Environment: real
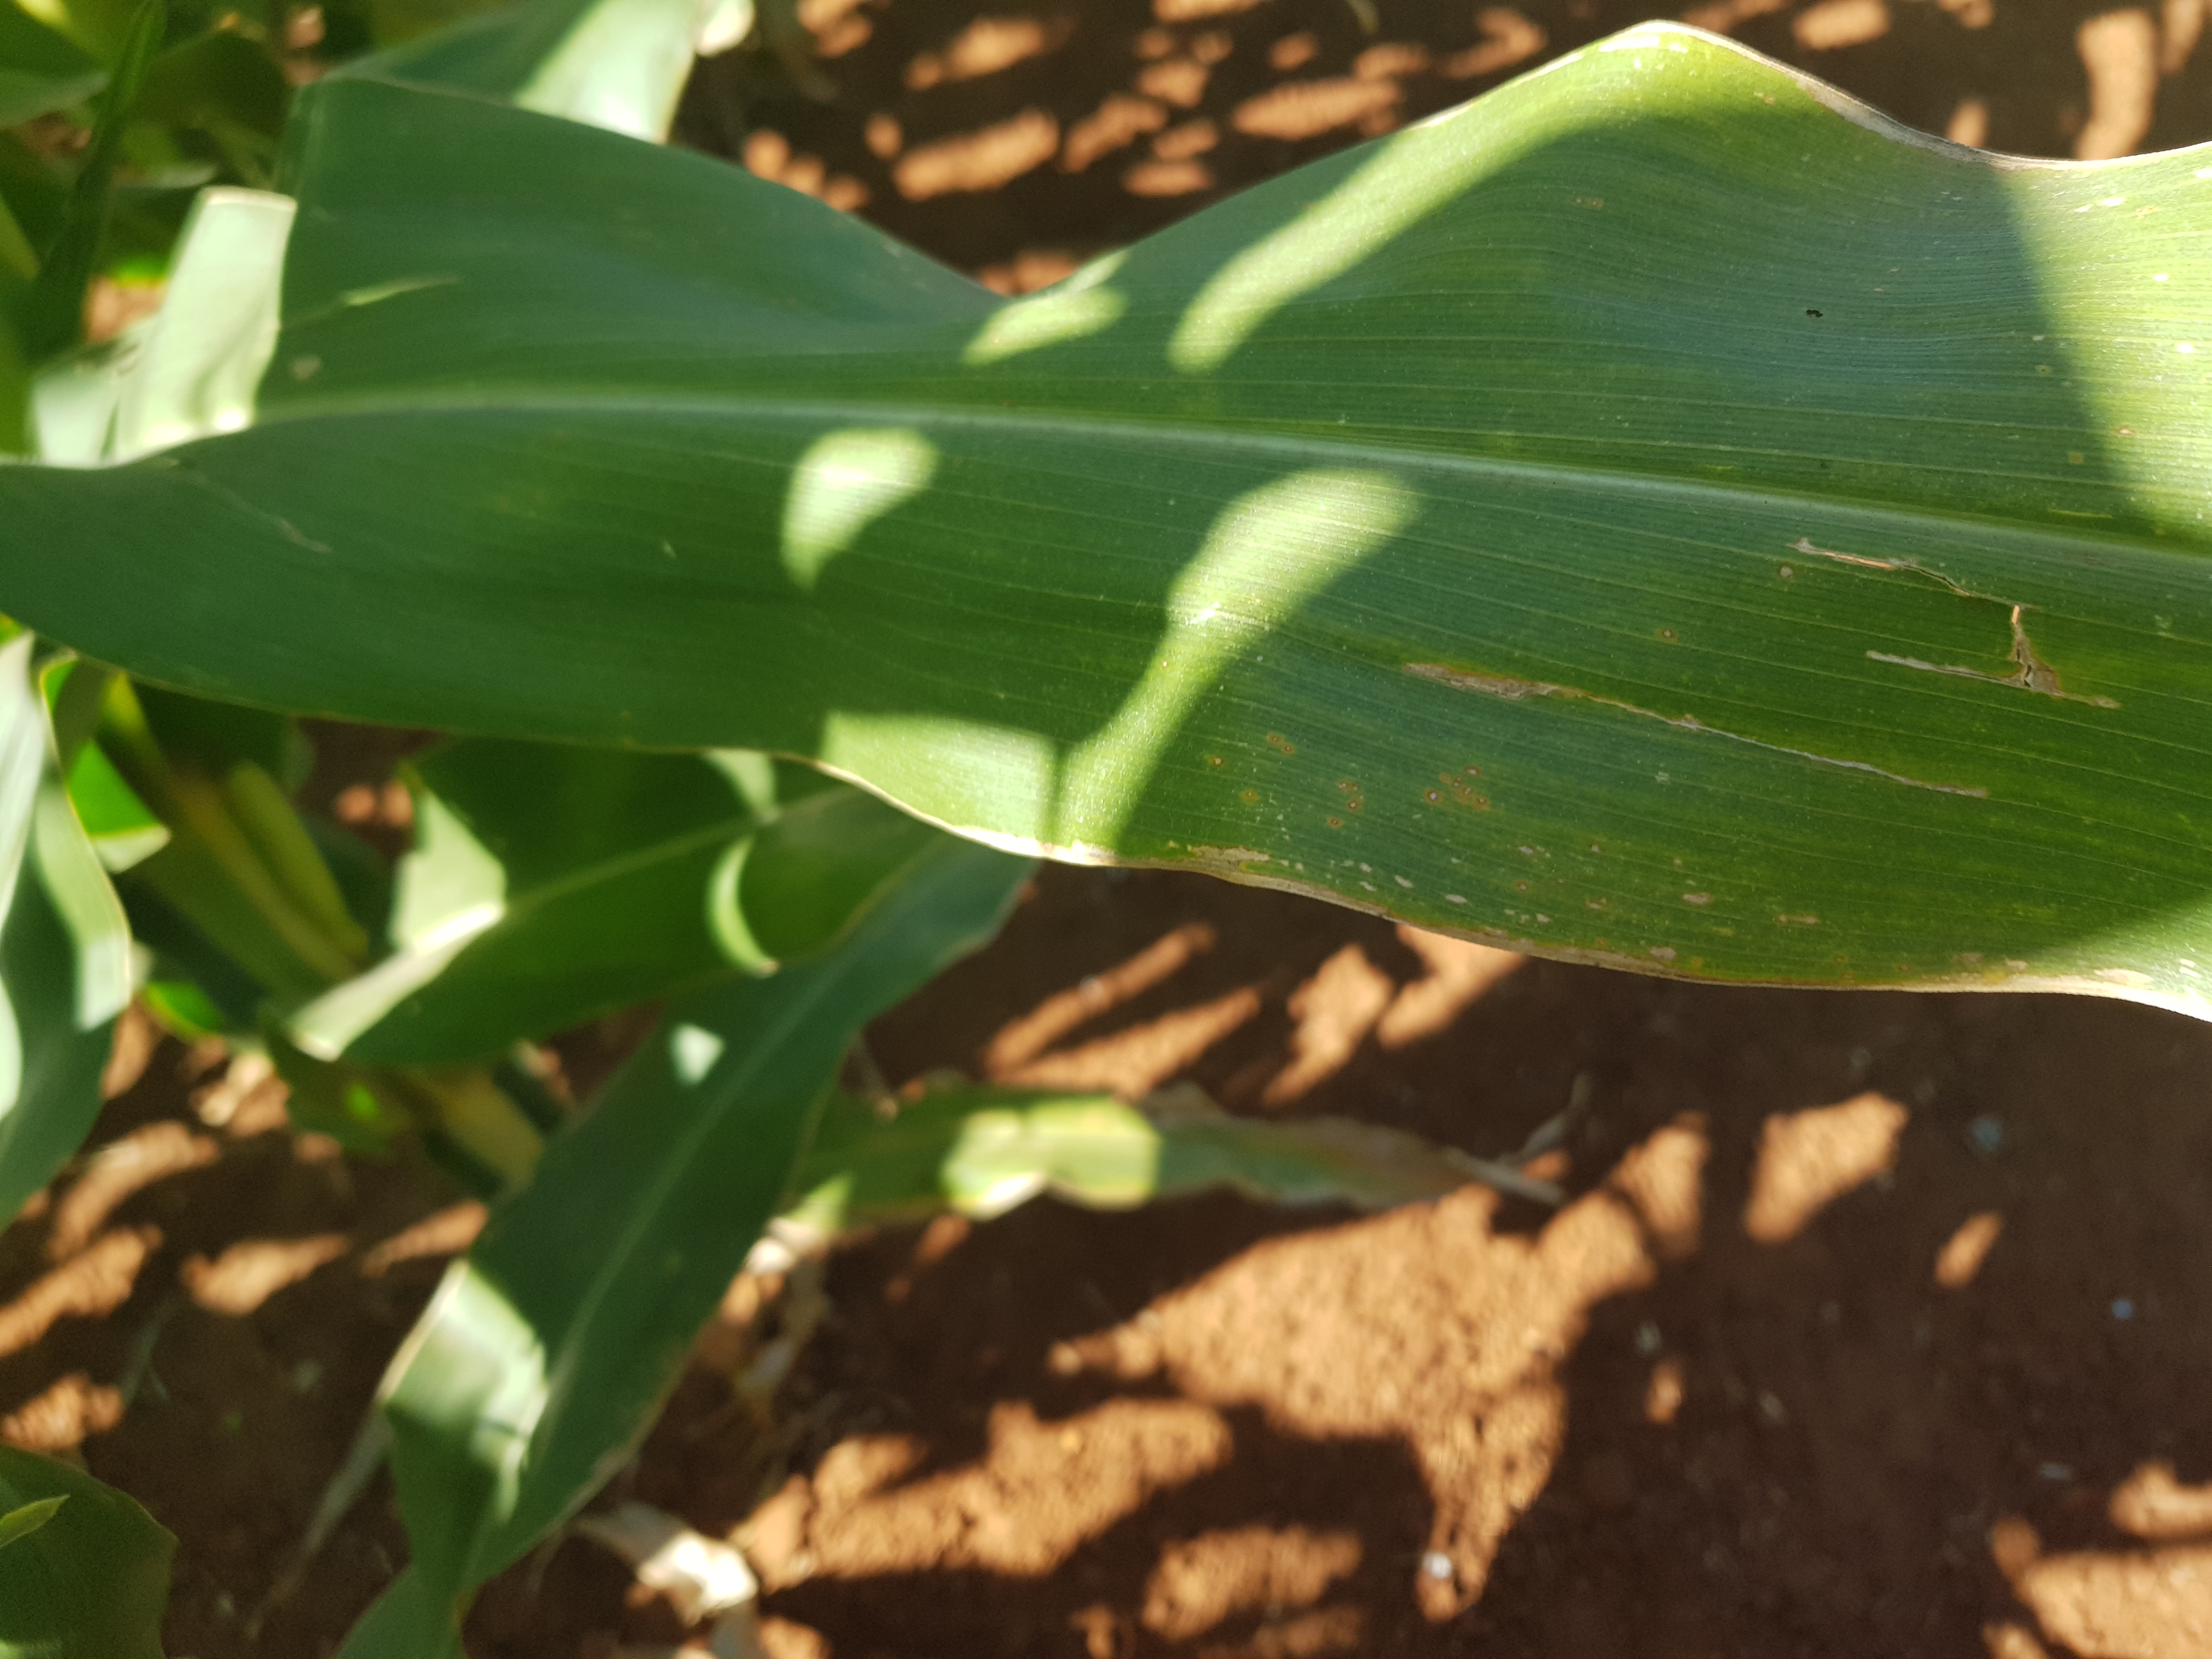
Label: gray_leaf_spot